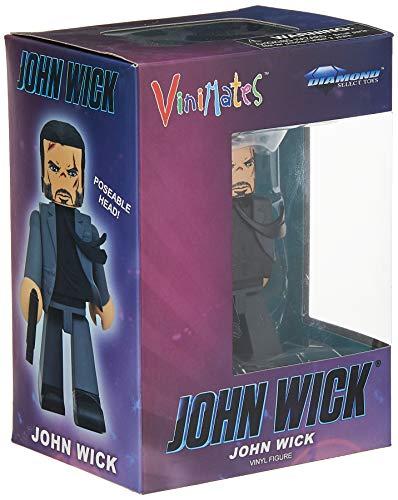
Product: DIAMOND SELECT TOYS John Wick Vinimate
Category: Toys & Games | Novelty & Gag Toys
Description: Collect John Wick Walking pose with pistol and viggo tarasov with Switchblade.
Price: $9.99
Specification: ProductDimensions:4x1.5x1inches|ItemWeight:6.1ounces|ShippingWeight:6.1ounces(Viewshippingratesandpolicies)|ASIN:B07JGLC3HR|Itemmodelnumber:OCT182231|Manufacturerrecommendedage:15yearsandup